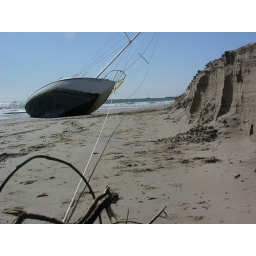
His beach anchor is sitting in the creek and been washed away by the creek flow.